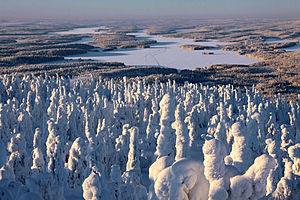
Le lac d'Ii est un lac de Kuusamo dans la région d'Ostrobotnie du Nord en Finlande.
Kuusamo est une ville du nord de la Finlande, dans la région d'Ostrobotnie du Nord et la sous-région du Koillismaa.